Alternative fuel locomotive

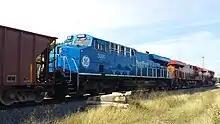
GE Evolution Series locomotive powered by natural gas in the United States

An alternative fuel locomotive refers to a locomotive that is not powered by oil or coal based fuels. In the 21st century, a variety of technologies are being experimentally tried as alternative fuels, including hydrogen, liquified natural gas, and compressed natural gas.